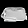
Label: Bag